Vahe Enfiajyan

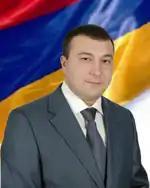
Vahe Enfiajyan

Vahe Enfiajyan (born 24 December 1978) is an Armenian politician who served as a member of the National Assembly of Armenia from the Prosperous Armenia Party from 2009 to 2021. He was Vice Speaker of the National Assembly from 14 January 2019 to 2021.